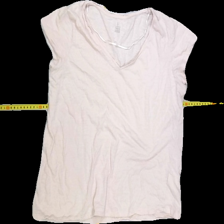
View: front
Type: T-shirt
Category: Ladies
Brand: Not Applicable
Colors: Pink
Material: 95%cotton 5%elastane
Pattern: Plain
Cut: Regular, V-collar
Size: L
Season: All
Trend: No trend
Stains: Yes
Price range: <50
Recommended usage: Export